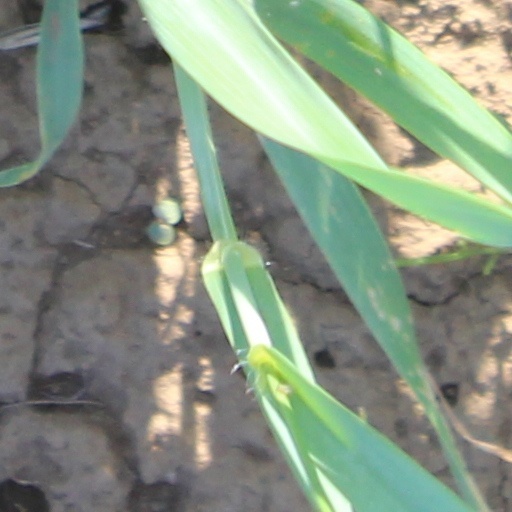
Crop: wheat